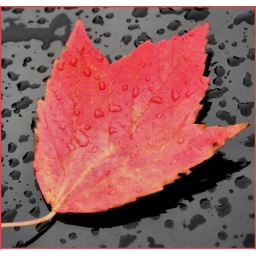
a head under my bed in a duffle bag